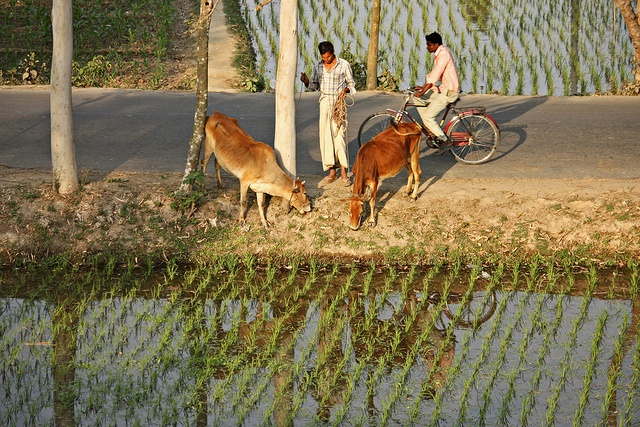
Two cows standing on a sandy area while eating blades of grass.
A man stands near two cows as another man rides by on a bike.
A pair of cows feeding in front of a water source.
A couple of dear standing next to a river.
A couple of cows grazing near a walkway on which two people have stopped to watch them.